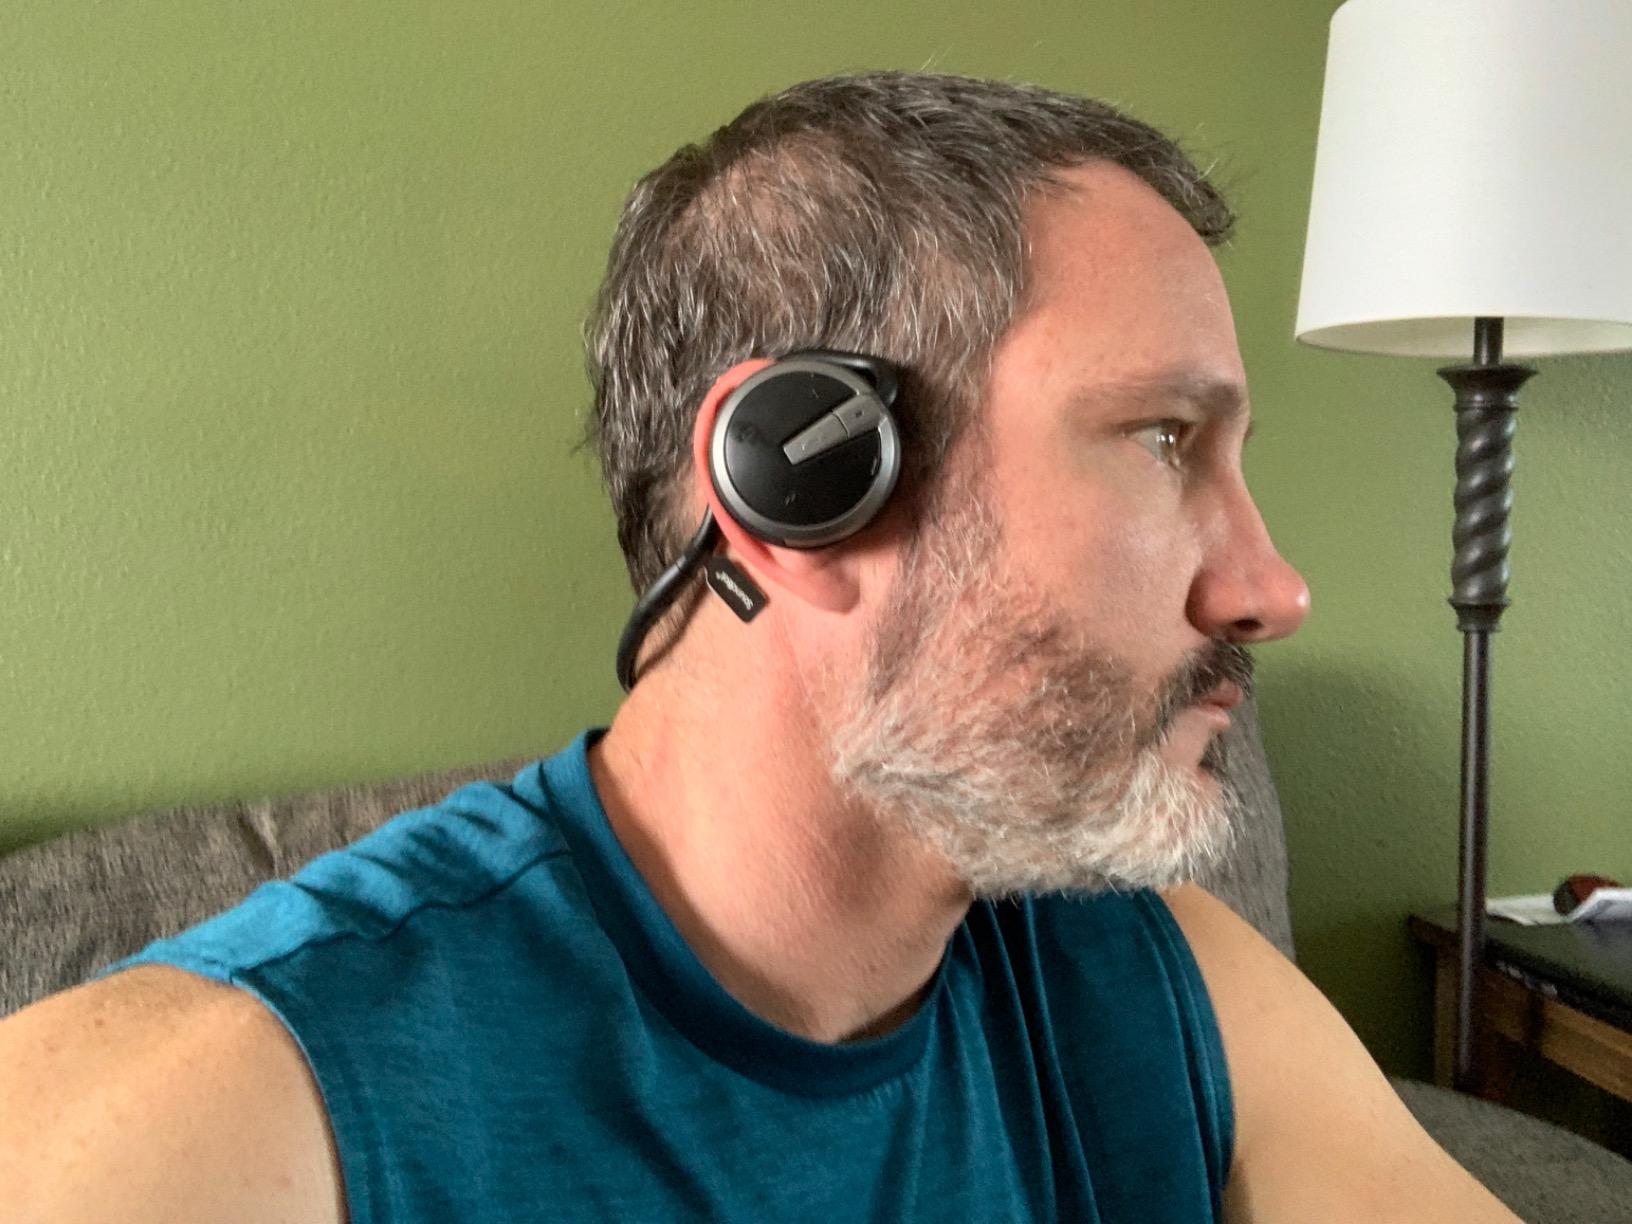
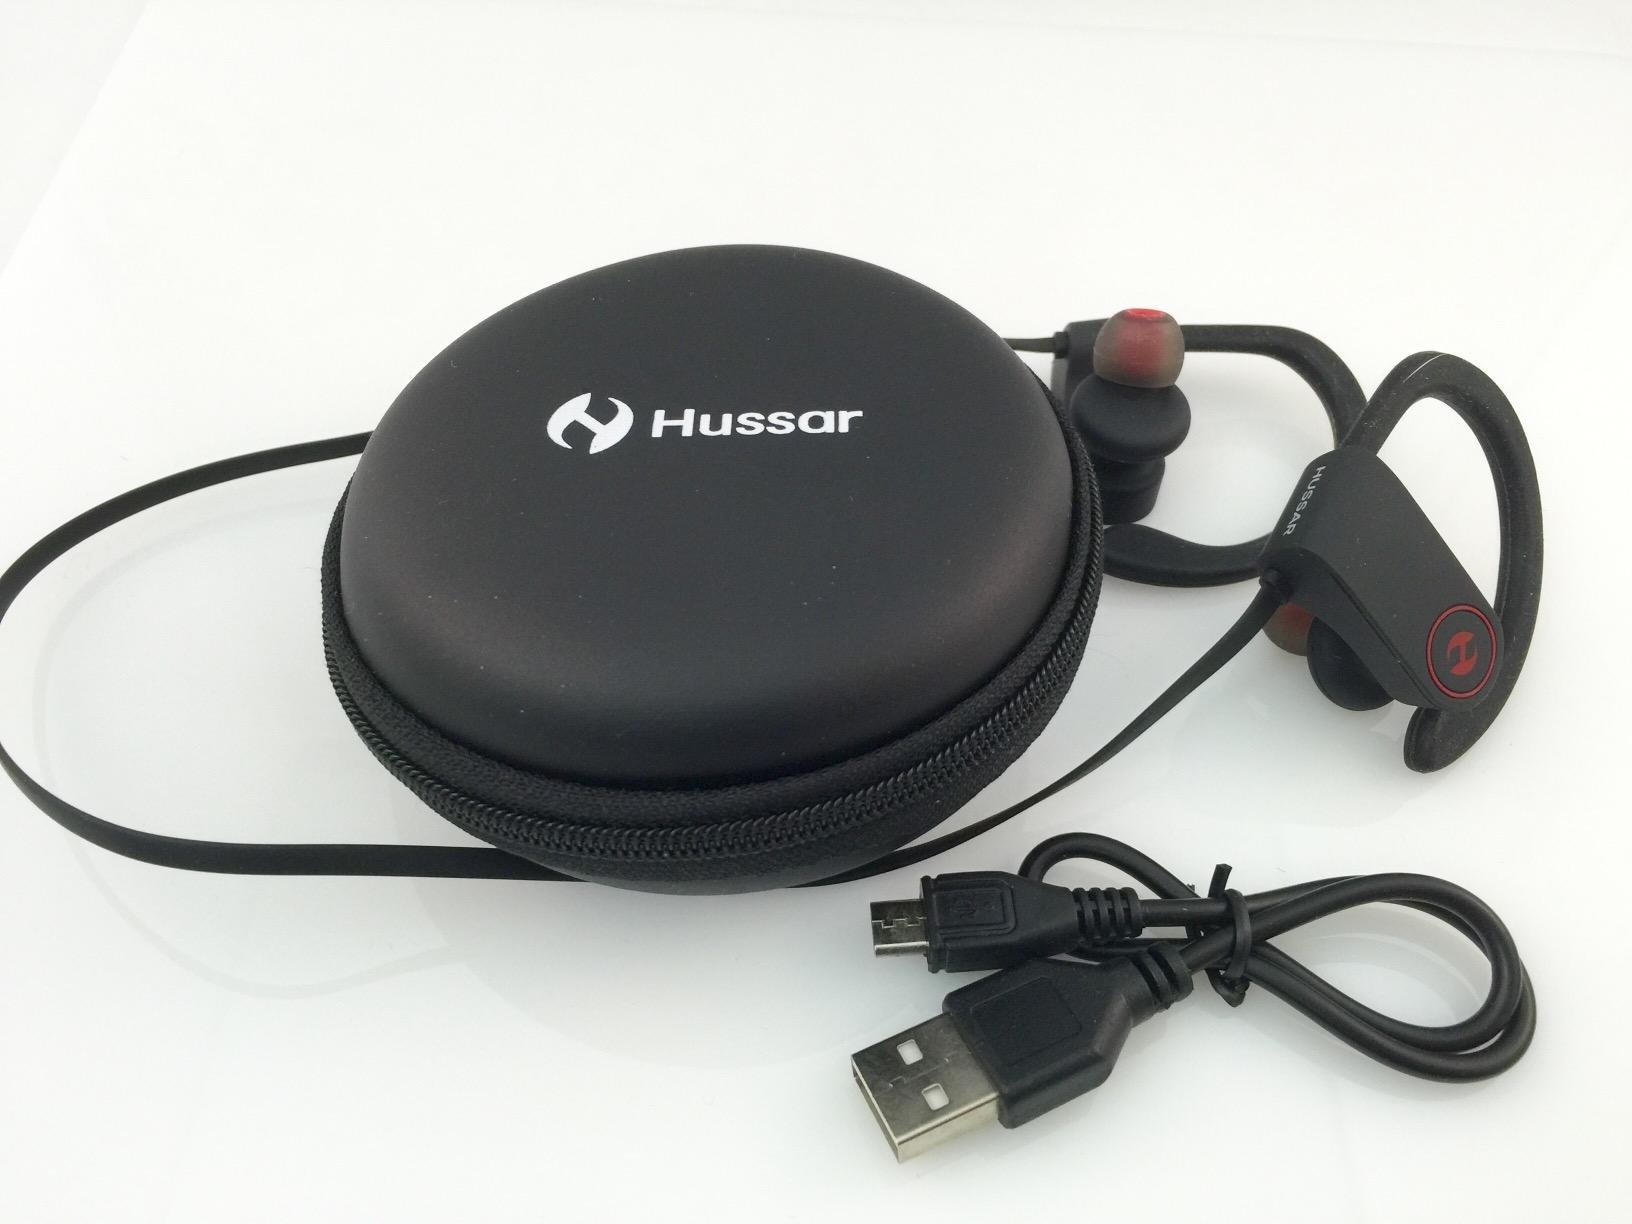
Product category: headphones
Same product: no